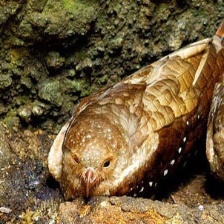
Species: OILBIRD
Scientific name: STEATORNIS CARIPENSIS